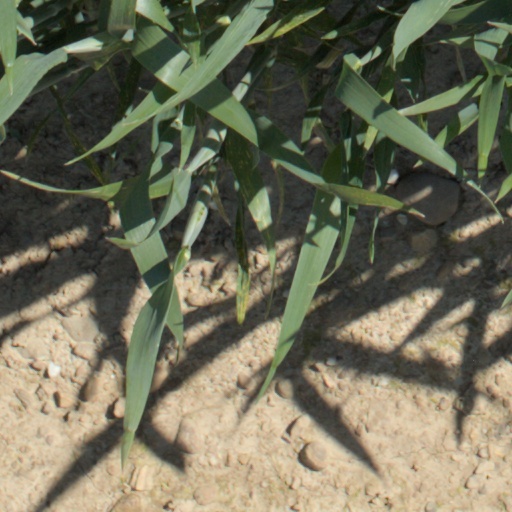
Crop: wheat